Alchenstorf

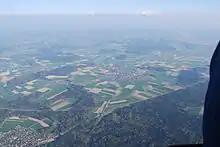
Aerial view of the area with Alchenstorf in the center background

Alchenstorf has an area of . Of this area, or 60.8% is used for agricultural purposes, while or 32.0% is forested. Of the rest of the land, or 7.8% is settled (buildings or roads), or 0.3% is either rivers or lakes.